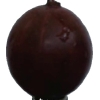
Label: gooseberry